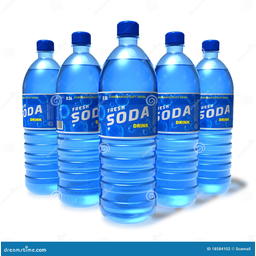
Label: bottles